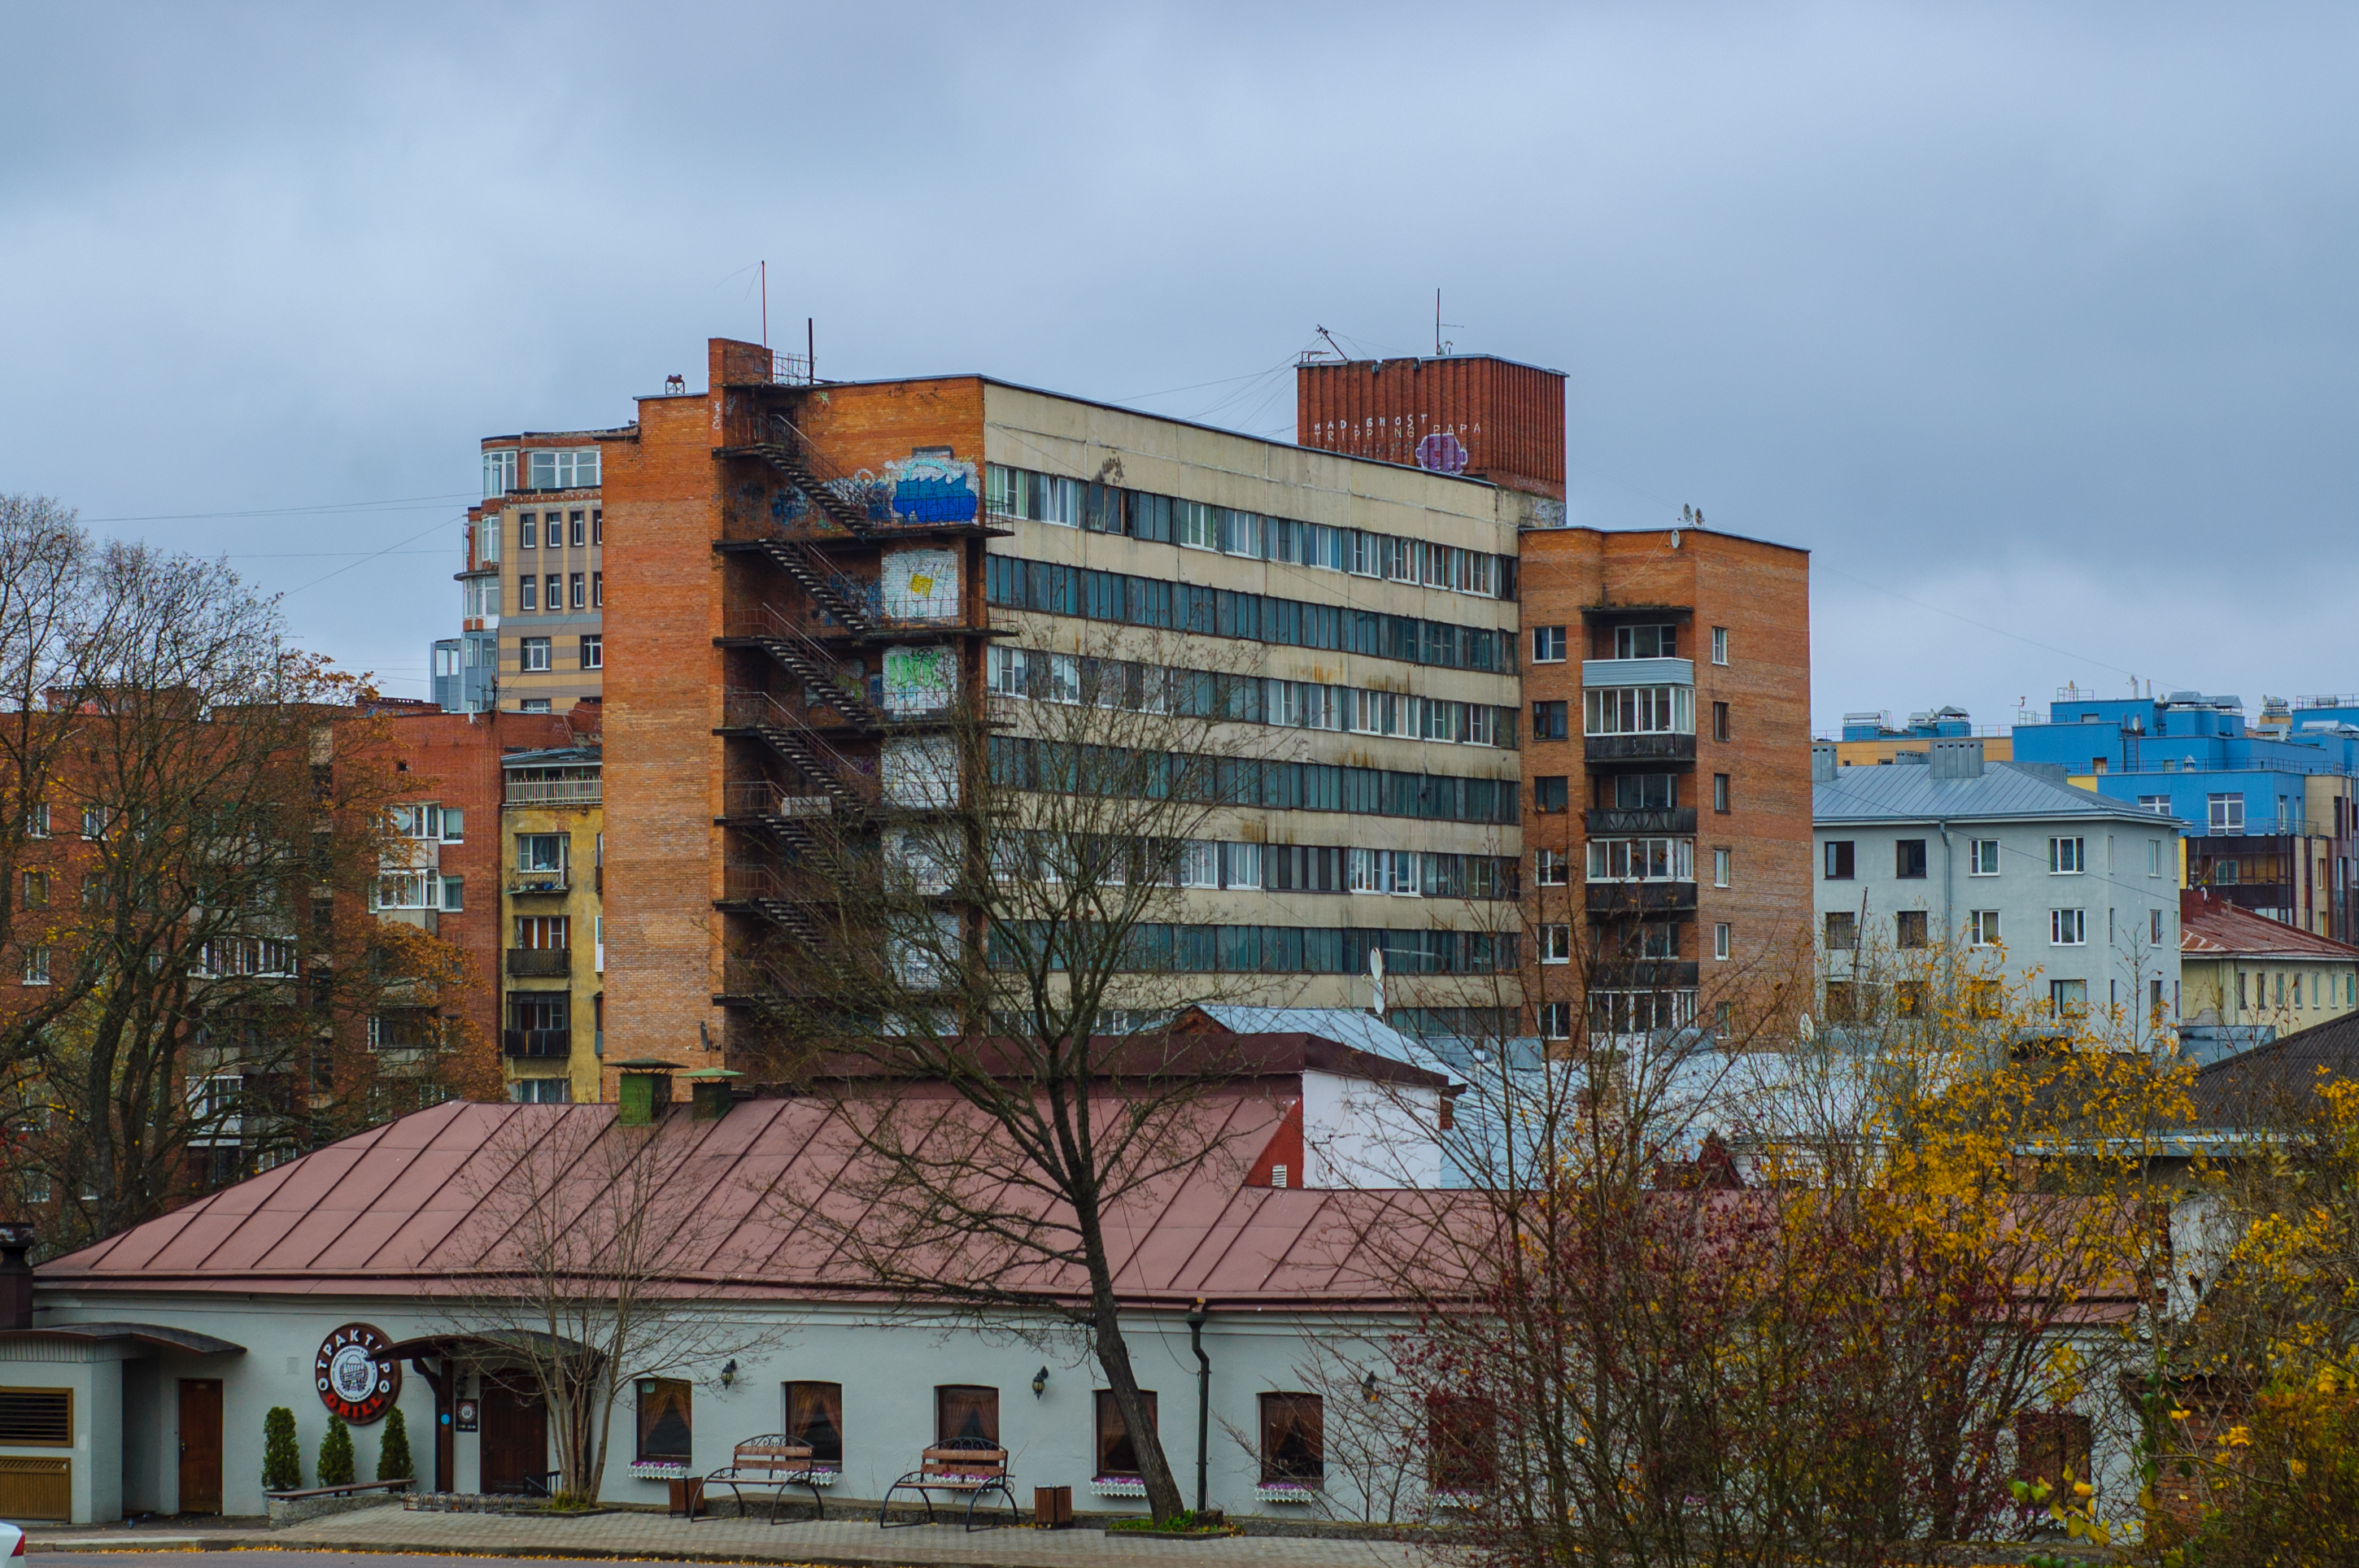
images, sky, cloud, building, window, plant, tree, urban design, tower block, condominium, house, neighbourhood, residential area, morning, facade, real estate, city, metropolitan area, commercial building, landmark, metropolis, apartment, mixed use, roof, suburb, downtown, headquarters, room, cityscape, street, skyline, corporate headquarters, landscape, estate, transport, winter